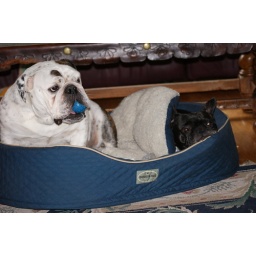
Got' em by the balls and sittin pretty in his bed :)